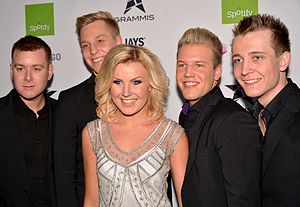
Elisas
Elisas er ett svenskt danseband. Det blev dannet i 2009.